World Trade Center Plaza Sculpture

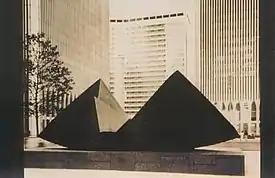

The World Trade Center Plaza Sculpture, also called Cloud Fortress, was a sculpture created by Japanese artist Masayuki Nagare in 1975. It was located at the World Trade Center complex at the Church Street entrance to the Austin J. Tobin Plaza.